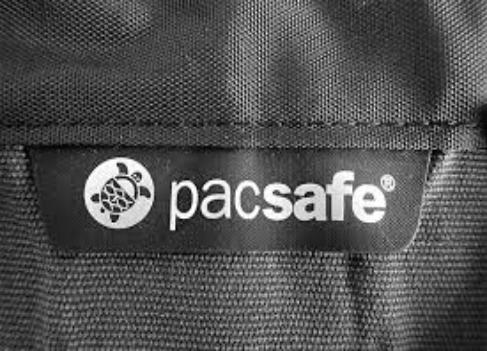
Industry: Clothes